Sarangchae

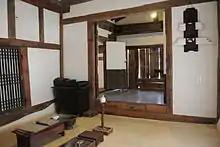
A study in a in the National Folk Museum of Korea. Likely a .

A is a section of a Korean traditional house that is generally reserved for men and guests. It can be composed of a number of rooms and elements, including notably the. In smaller homes, the may just consist of a single , in which case they are one and the same.